Daniel (Bat for Lashes song)

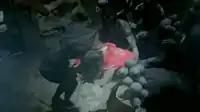
Khan being carried by the figures in the music video, "Daniel".

Directed by Johan Renck, the music video was released in March 2009. The music video starts with Khan in a room, alone, singing the song; and when the chorus sets in, black-clad "shadow" figures come from out of the dark and start to surround her. Khan appears undaunted as she continues singing. The figures touch her and pull her, and soon she is carried by them. Khan struggles to break free, but they hit her multiple times and she faints. The scene then changes to Khan driving a car, presumably escaping from the figures, looking scared and desperate. She seems unaware of the fact that the figures are on the roof of the car. While she drives, one of the figures enters the car from above to the backseat and caresses her shoulders. Khan gives a pleased expression while being caressed, possibly thinking it was Daniel, the man she is singing about in the song. When she turns around, she discovers to her shock that it is not Daniel, but the figure. She appears frightened and she turns the car left and right swiftly to shake the figure(s) off. The figures slowly disappear. As she continues driving, a boy (Daniel, dressed similarly to the character of Daniel LaRusso from the film "The Karate Kid") appears in the middle of the street, and she stops the car and runs up to him and embraces him, and at the last shot she smiles into the camera, glad to find him.